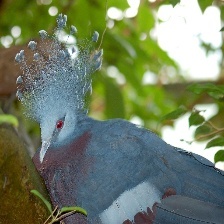
Species: VICTORIA CROWNED PIGEON
Scientific name: GOURA VICTORIA